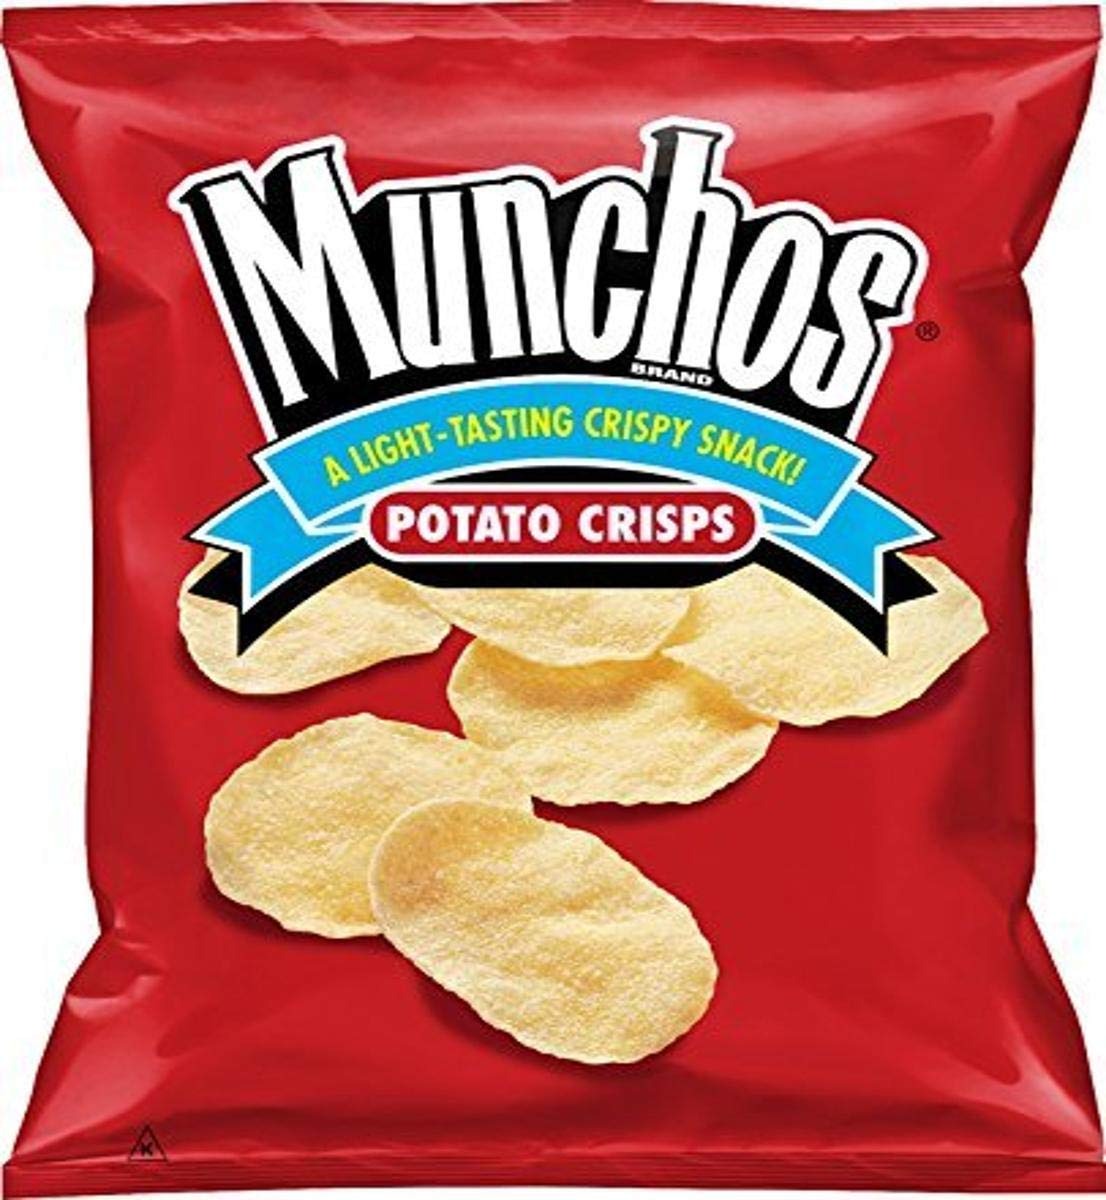
Item Name: Munchos Original Potato Crisps, 4.5 Oz Bag
Bullet Point 1: Delicious light tasting potato crisp
Bullet Point 2: Pair a few with your lunch or dinner
Bullet Point 3: Enjoy a few by themselves or pack some for on-the-go
Value: 4.5
Unit: Ounce

Price: 2.935